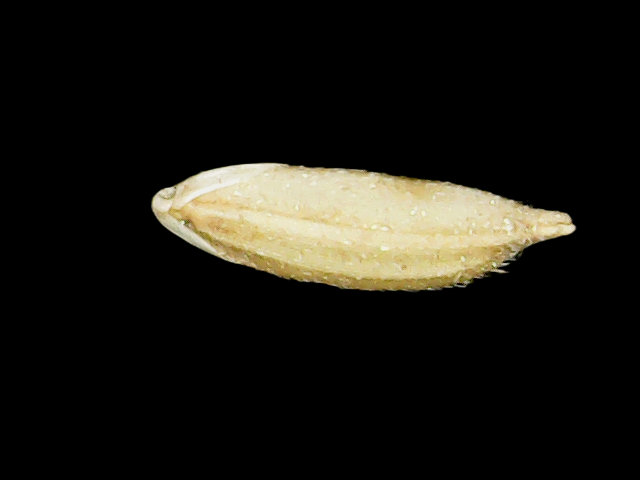
Rice variety: Binadhan12